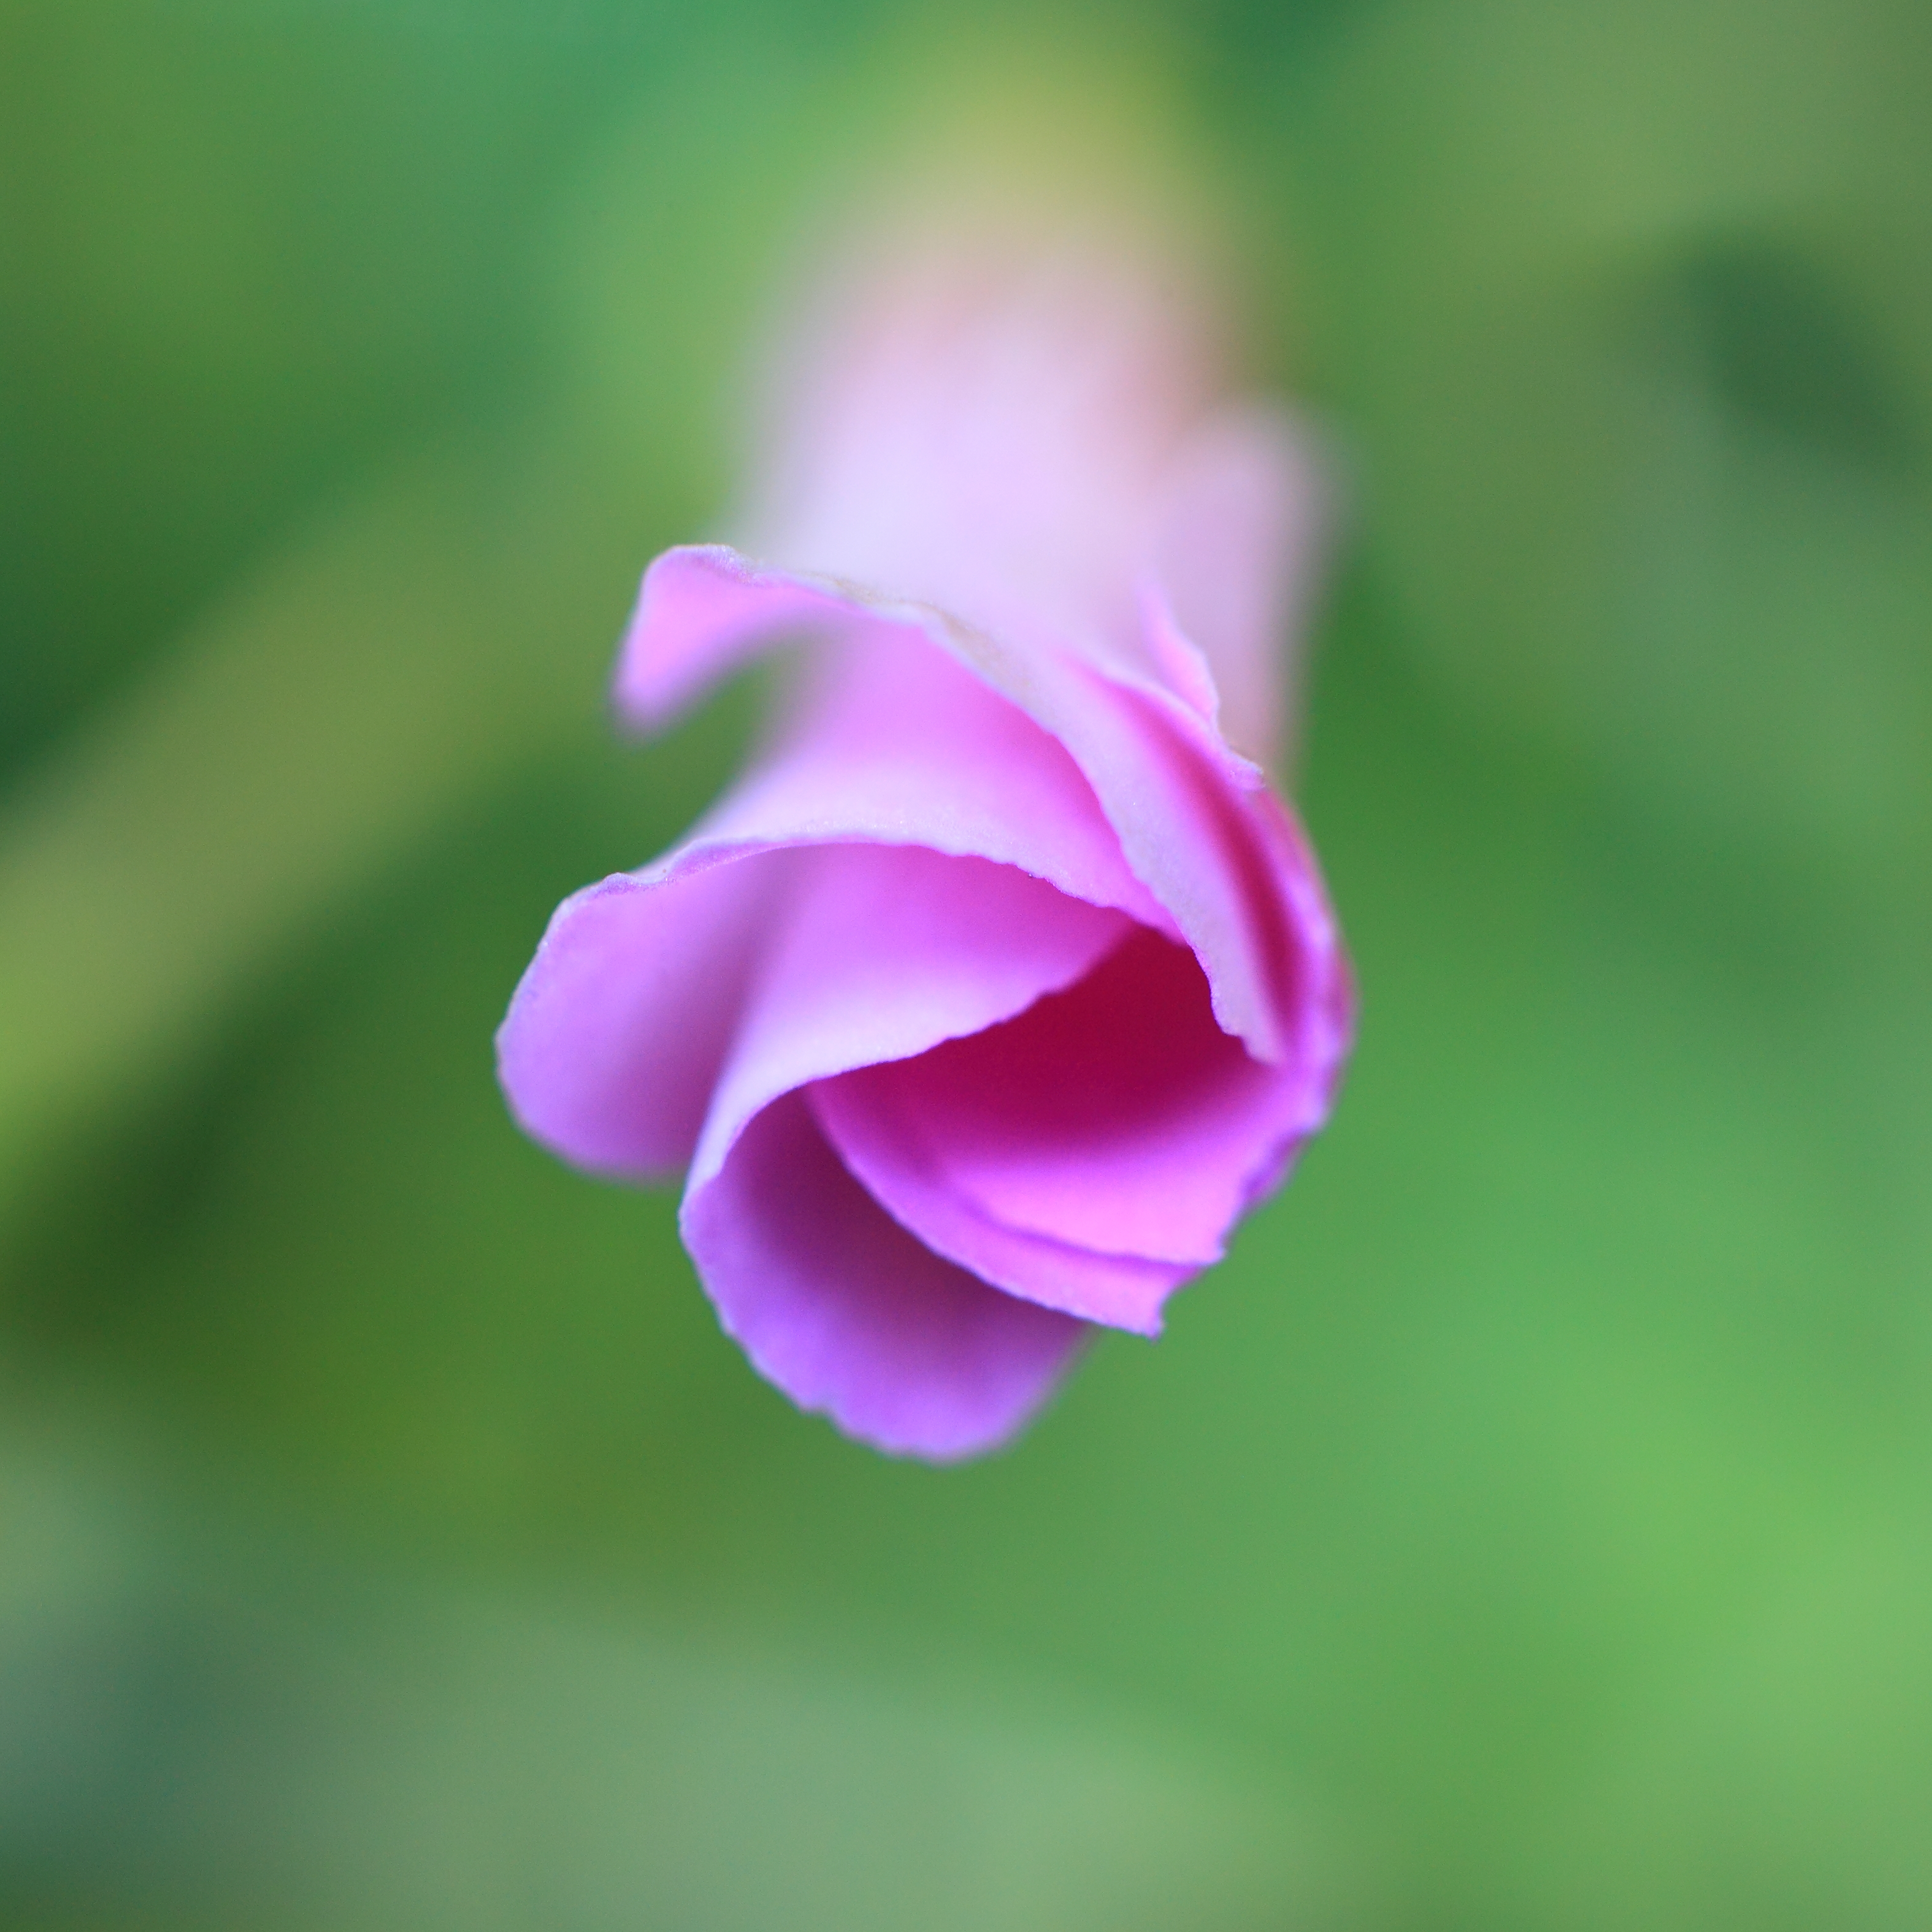
blossom, plant, photography, leaf, flower, petal, rose, high, pink, flora, close up, 5d, hires, bud, markii, hi, res, resolution, macro photography, flowering plant, garden roses, rose family, plant stem, land plant